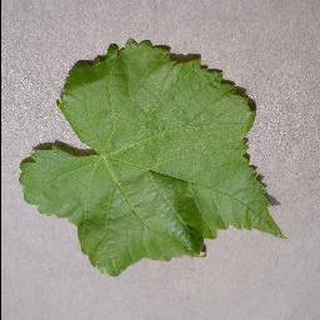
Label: healthy_grape